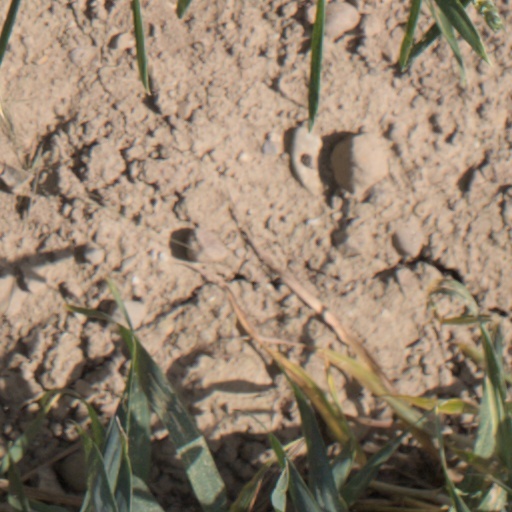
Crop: wheat